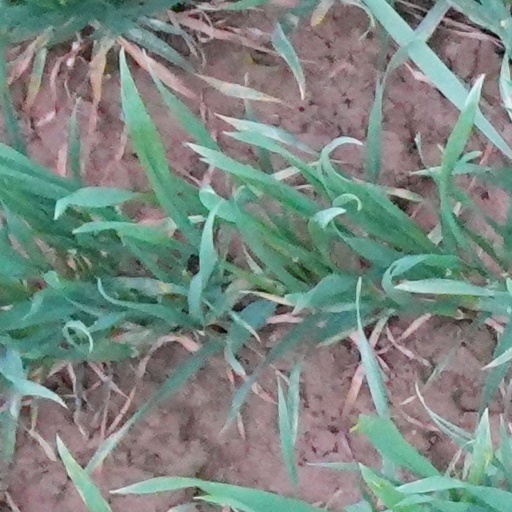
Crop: wheat